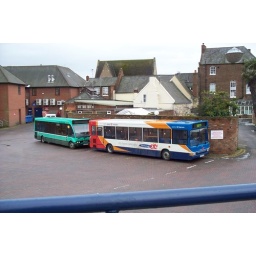
Stagecoach 34538, GX04EYM standing in the layover bay at Wisbech bus station. February 10th 2009